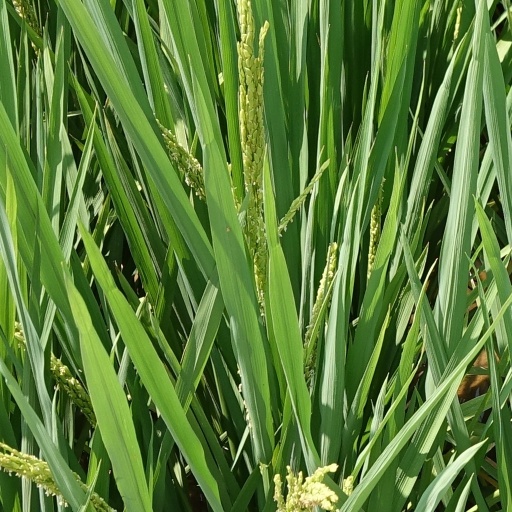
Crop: rice